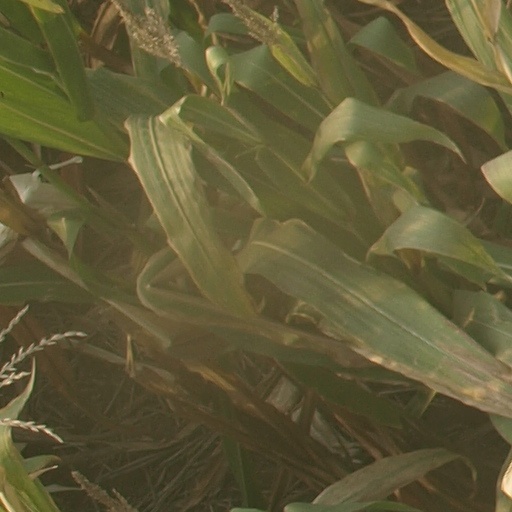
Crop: maize; corn